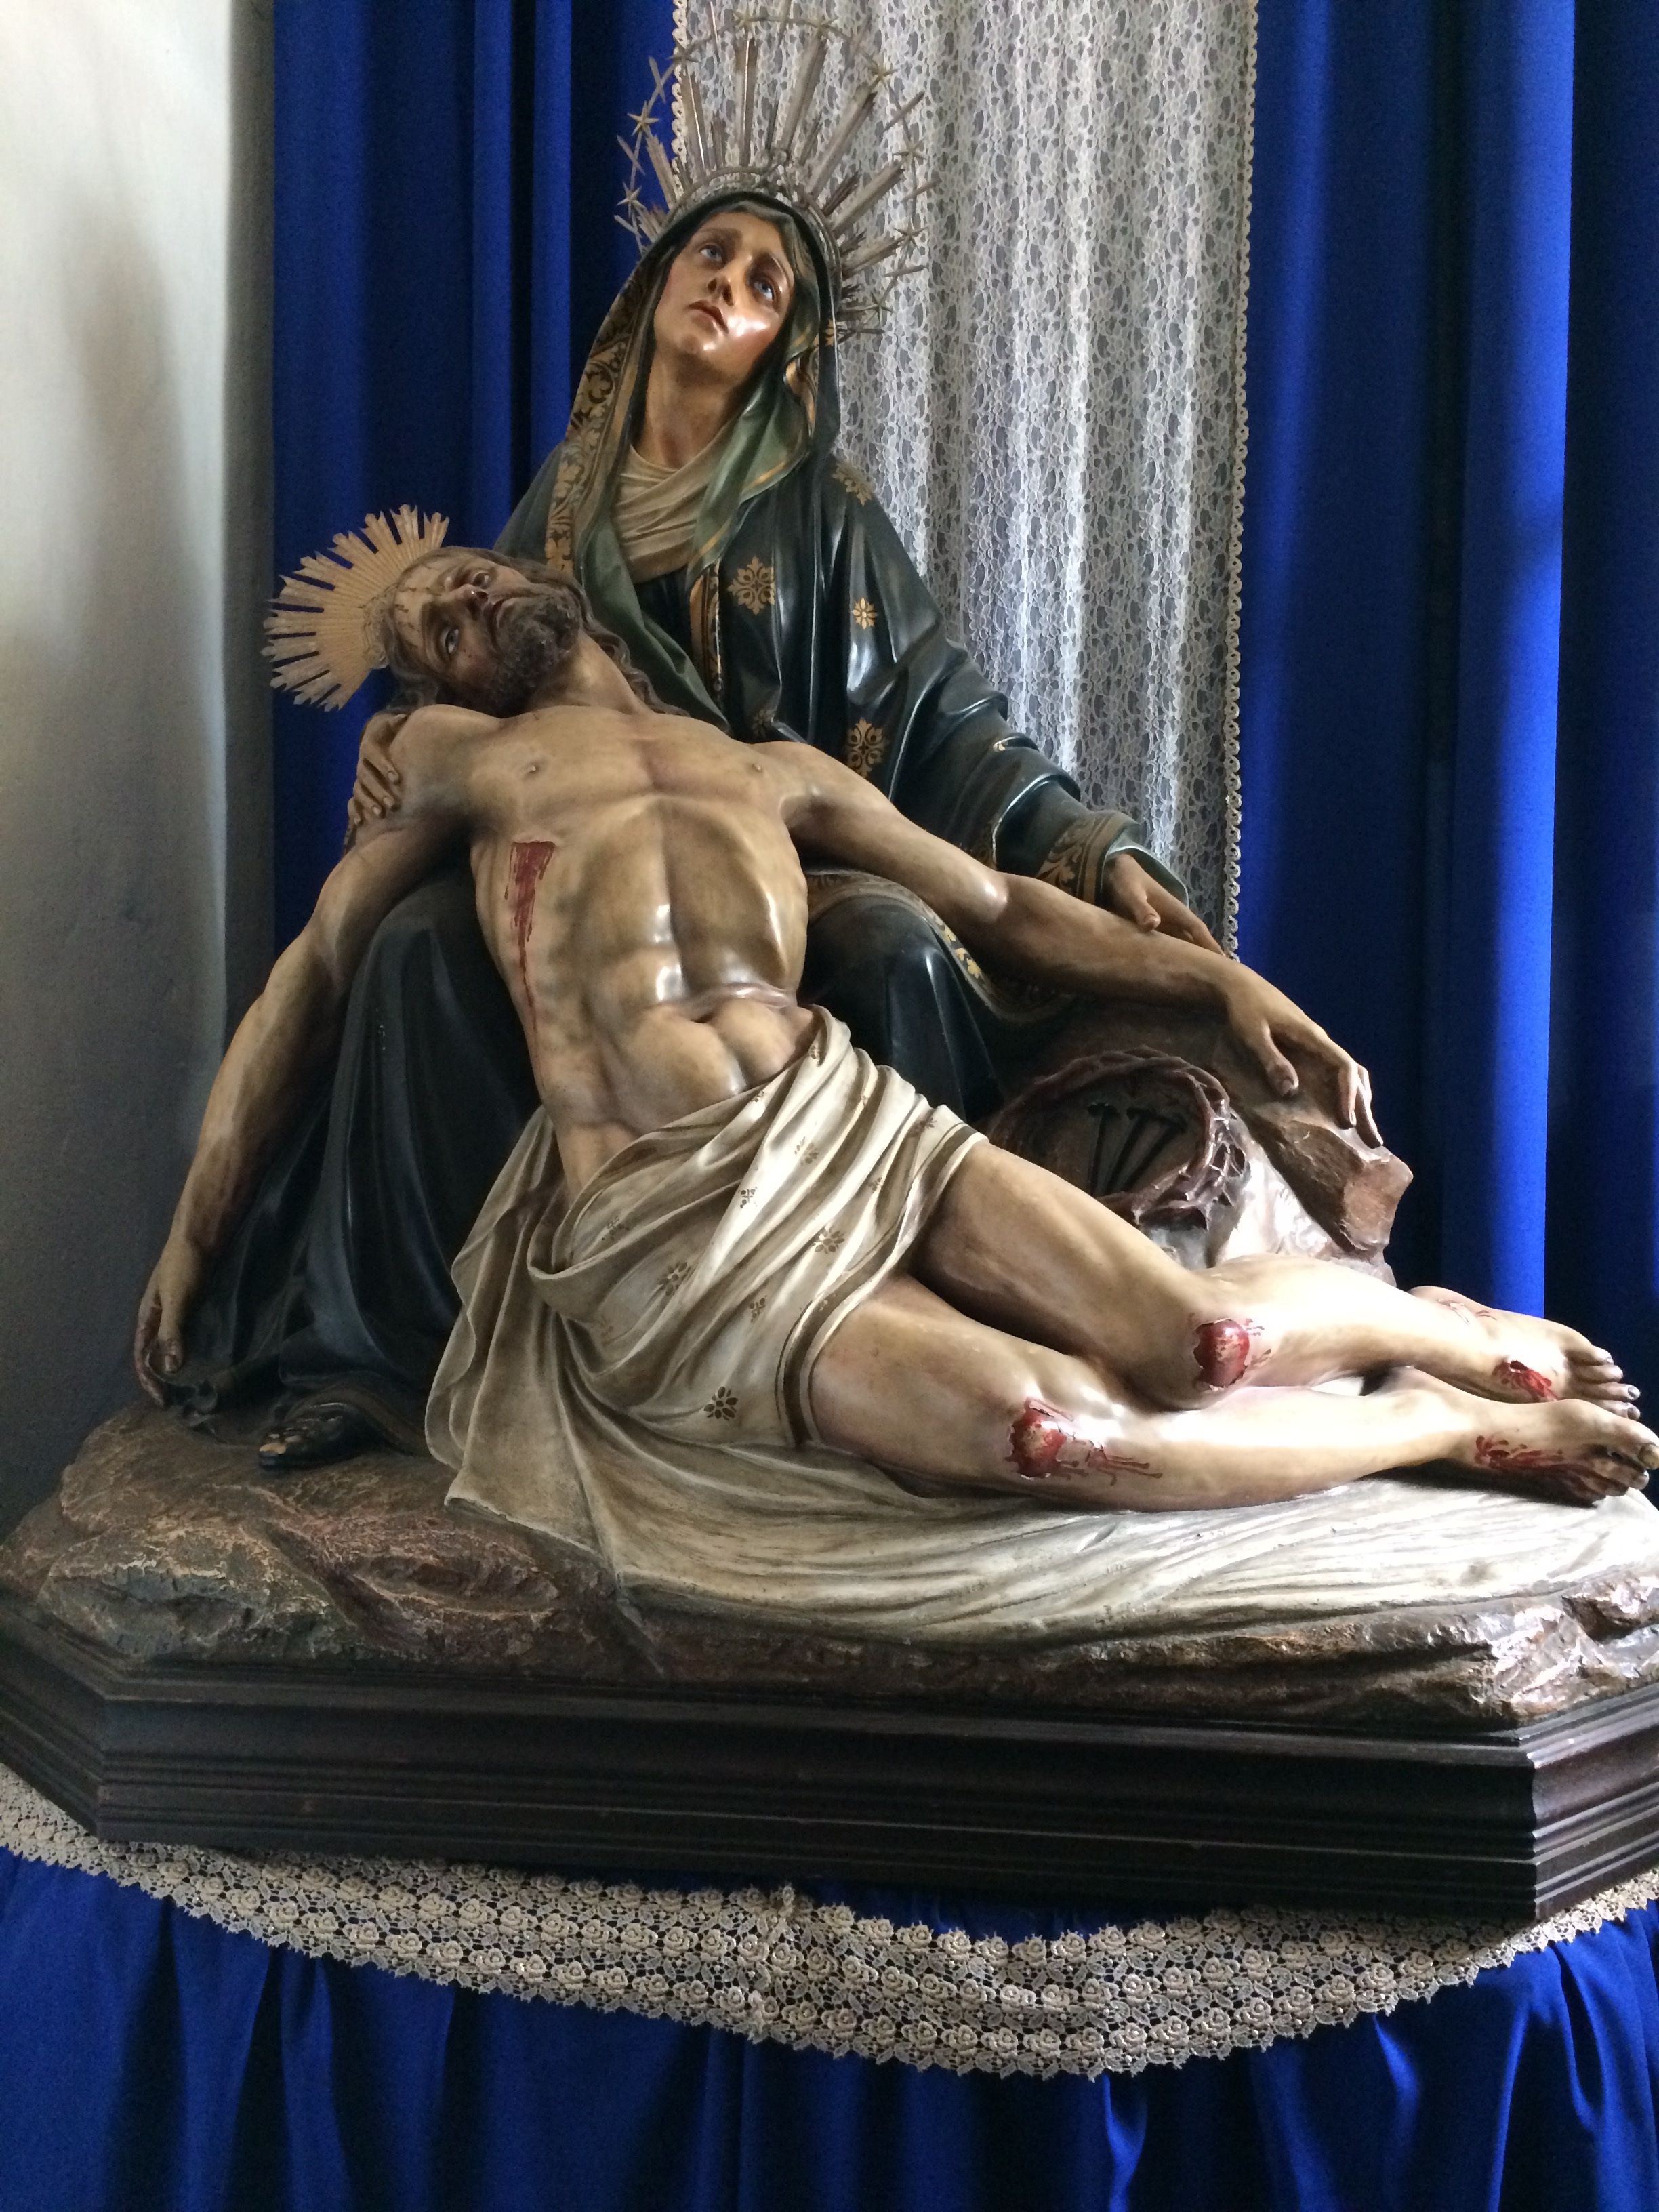
sitting, religion, jesus, image, photo shoot, human positions, art model